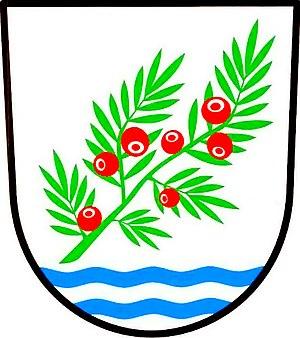
Čisovice est une commune du district de Prague-Ouest, dans la région de Bohême-Centrale, en République tchèque. Sa population s'élevait à 1 104 habitants en 2020.